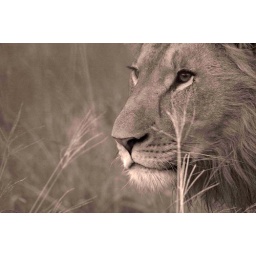
Young male lion in Lalibela Game Reserve, South Africa.